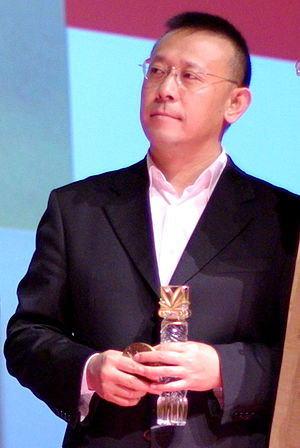
Jiang Wen
Jiang Wen ved Deauville Asian Film Festival i Frankrig i 2008.
Jiang Wen er en kinesisk filmskuespiller, manuskriptforfatter og instruktør. Som instruktør henregnes han nogle gange til "sjette generation", der kom frem i 1990'erne. Han har blandt andet vundet Golden Horse Award for bedste instruktør i 1996 med In the Heat of the Sun og Hong Kong Film Award i 1998 for bedste birolle med The Soong Sisters. Jiang er også kendt internationalt som skuespiller, idet han medvirkede sammen med Gong Li i Zhang Yimous debutfilm Red Sorghum og i Rogue One: A Star Wars Story. Han er storebror til skuespilleren Jiang Wu.